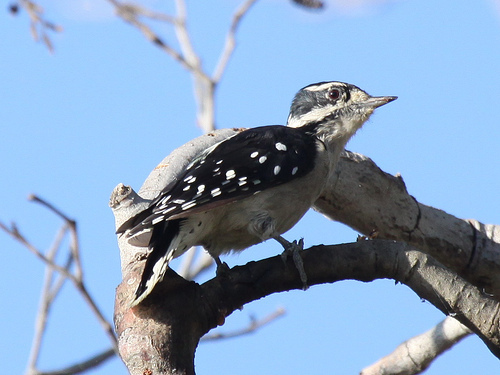
a black and white bird with spotted wings, and black cheek pattern.
this bird has a white belly and throat, black wings with white dogs, a white eyebrow, and a black crown and superciliary.
this bird has black and white spotted wings, a white belly, and the head sticks out funny.
this is a white bird with black and white dotted wings and a head that sticks out from the body.
this bird has black and white wings and a black and white head.
this particular bird has a gray beak and a black and white crowna small bird with black wings with white dots, and a small, sharp beak.
this bird is black and white in color, with a black beak.
this bird is black with grey and has a very short beak.
this bird's secondaries are black with white spots, while its belly is an off white color.
Species: Downy Woodpecker